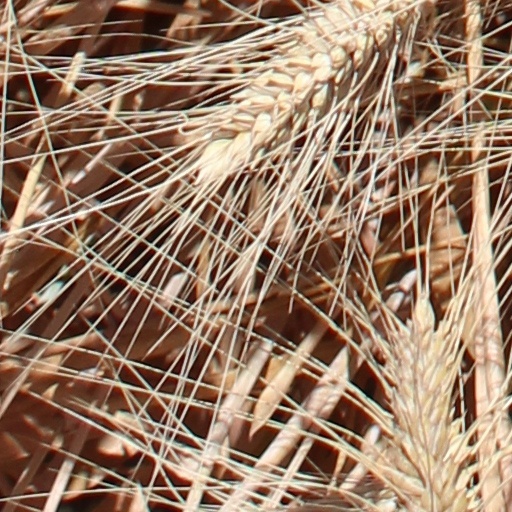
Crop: wheat